Standard Widget Toolkit

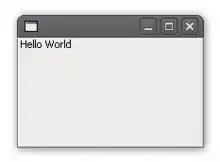
A simple GUI application using SWT running in a GTK environment

The following is a basic "Hello, World!" program using SWT. It shows a window ("Shell") and a label.